Question: Please indicate a possible affordance area of hold_frisbee that can be used for holding
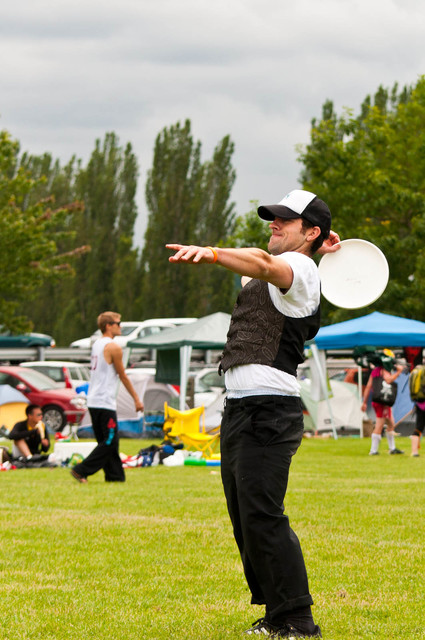
Answer: [317.83, 232.629, 399.258, 309.058]